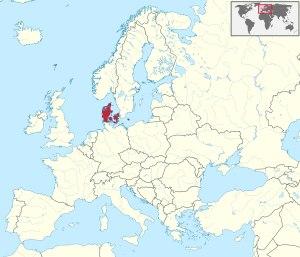
Cette liste commentée recense la mammalofaune au Danemark. Elle répertorie les espèces de mammifères danois actuels et celles qui ont été récemment classifiées comme éteintes. Cette liste comporte 106 espèces réparties en dix ordres et 32 familles, dont une est « en danger critique d'extinction », cinq sont « en danger », quatre sont « vulnérables », huit sont « quasi menacées » et huit autres ont des « données insuffisantes » pour être classées.